Cristina Cornejo (politician)

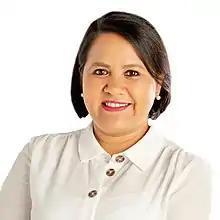
Cristina Cornejo

Norma Cristina Cornejo Amaya (born 10 October 1982) is a Salvadoran lawyer, feminist, and politician of the Farabundo Martí National Liberation Front (FMLN).